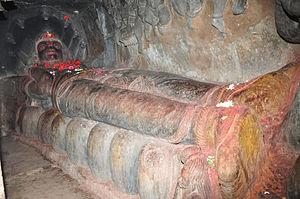
Les troglodytes d’Undavalli, spécimen monolithique des temples sous roche d'Asie et l'un des plus précieux témoignages de l’antique vishwakarma sthapathis, se trouvent à proximité du village d’Undavalli, dans le tehsil de Tadepalle, sur la rive sud du fleuve Krishna, dans l'état indien d’Andhra Pradesh.